Monte Inici

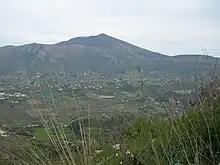
View of Monte Inici

Monte Inici is a mountain in the "comune" of Castellammare del Golfo, province of Trapani, Sicily. It stands approximately 1060 m above sea level, a few km south of the Golfo di Castellammare, an indentation of the Tyrrhenian Sea.